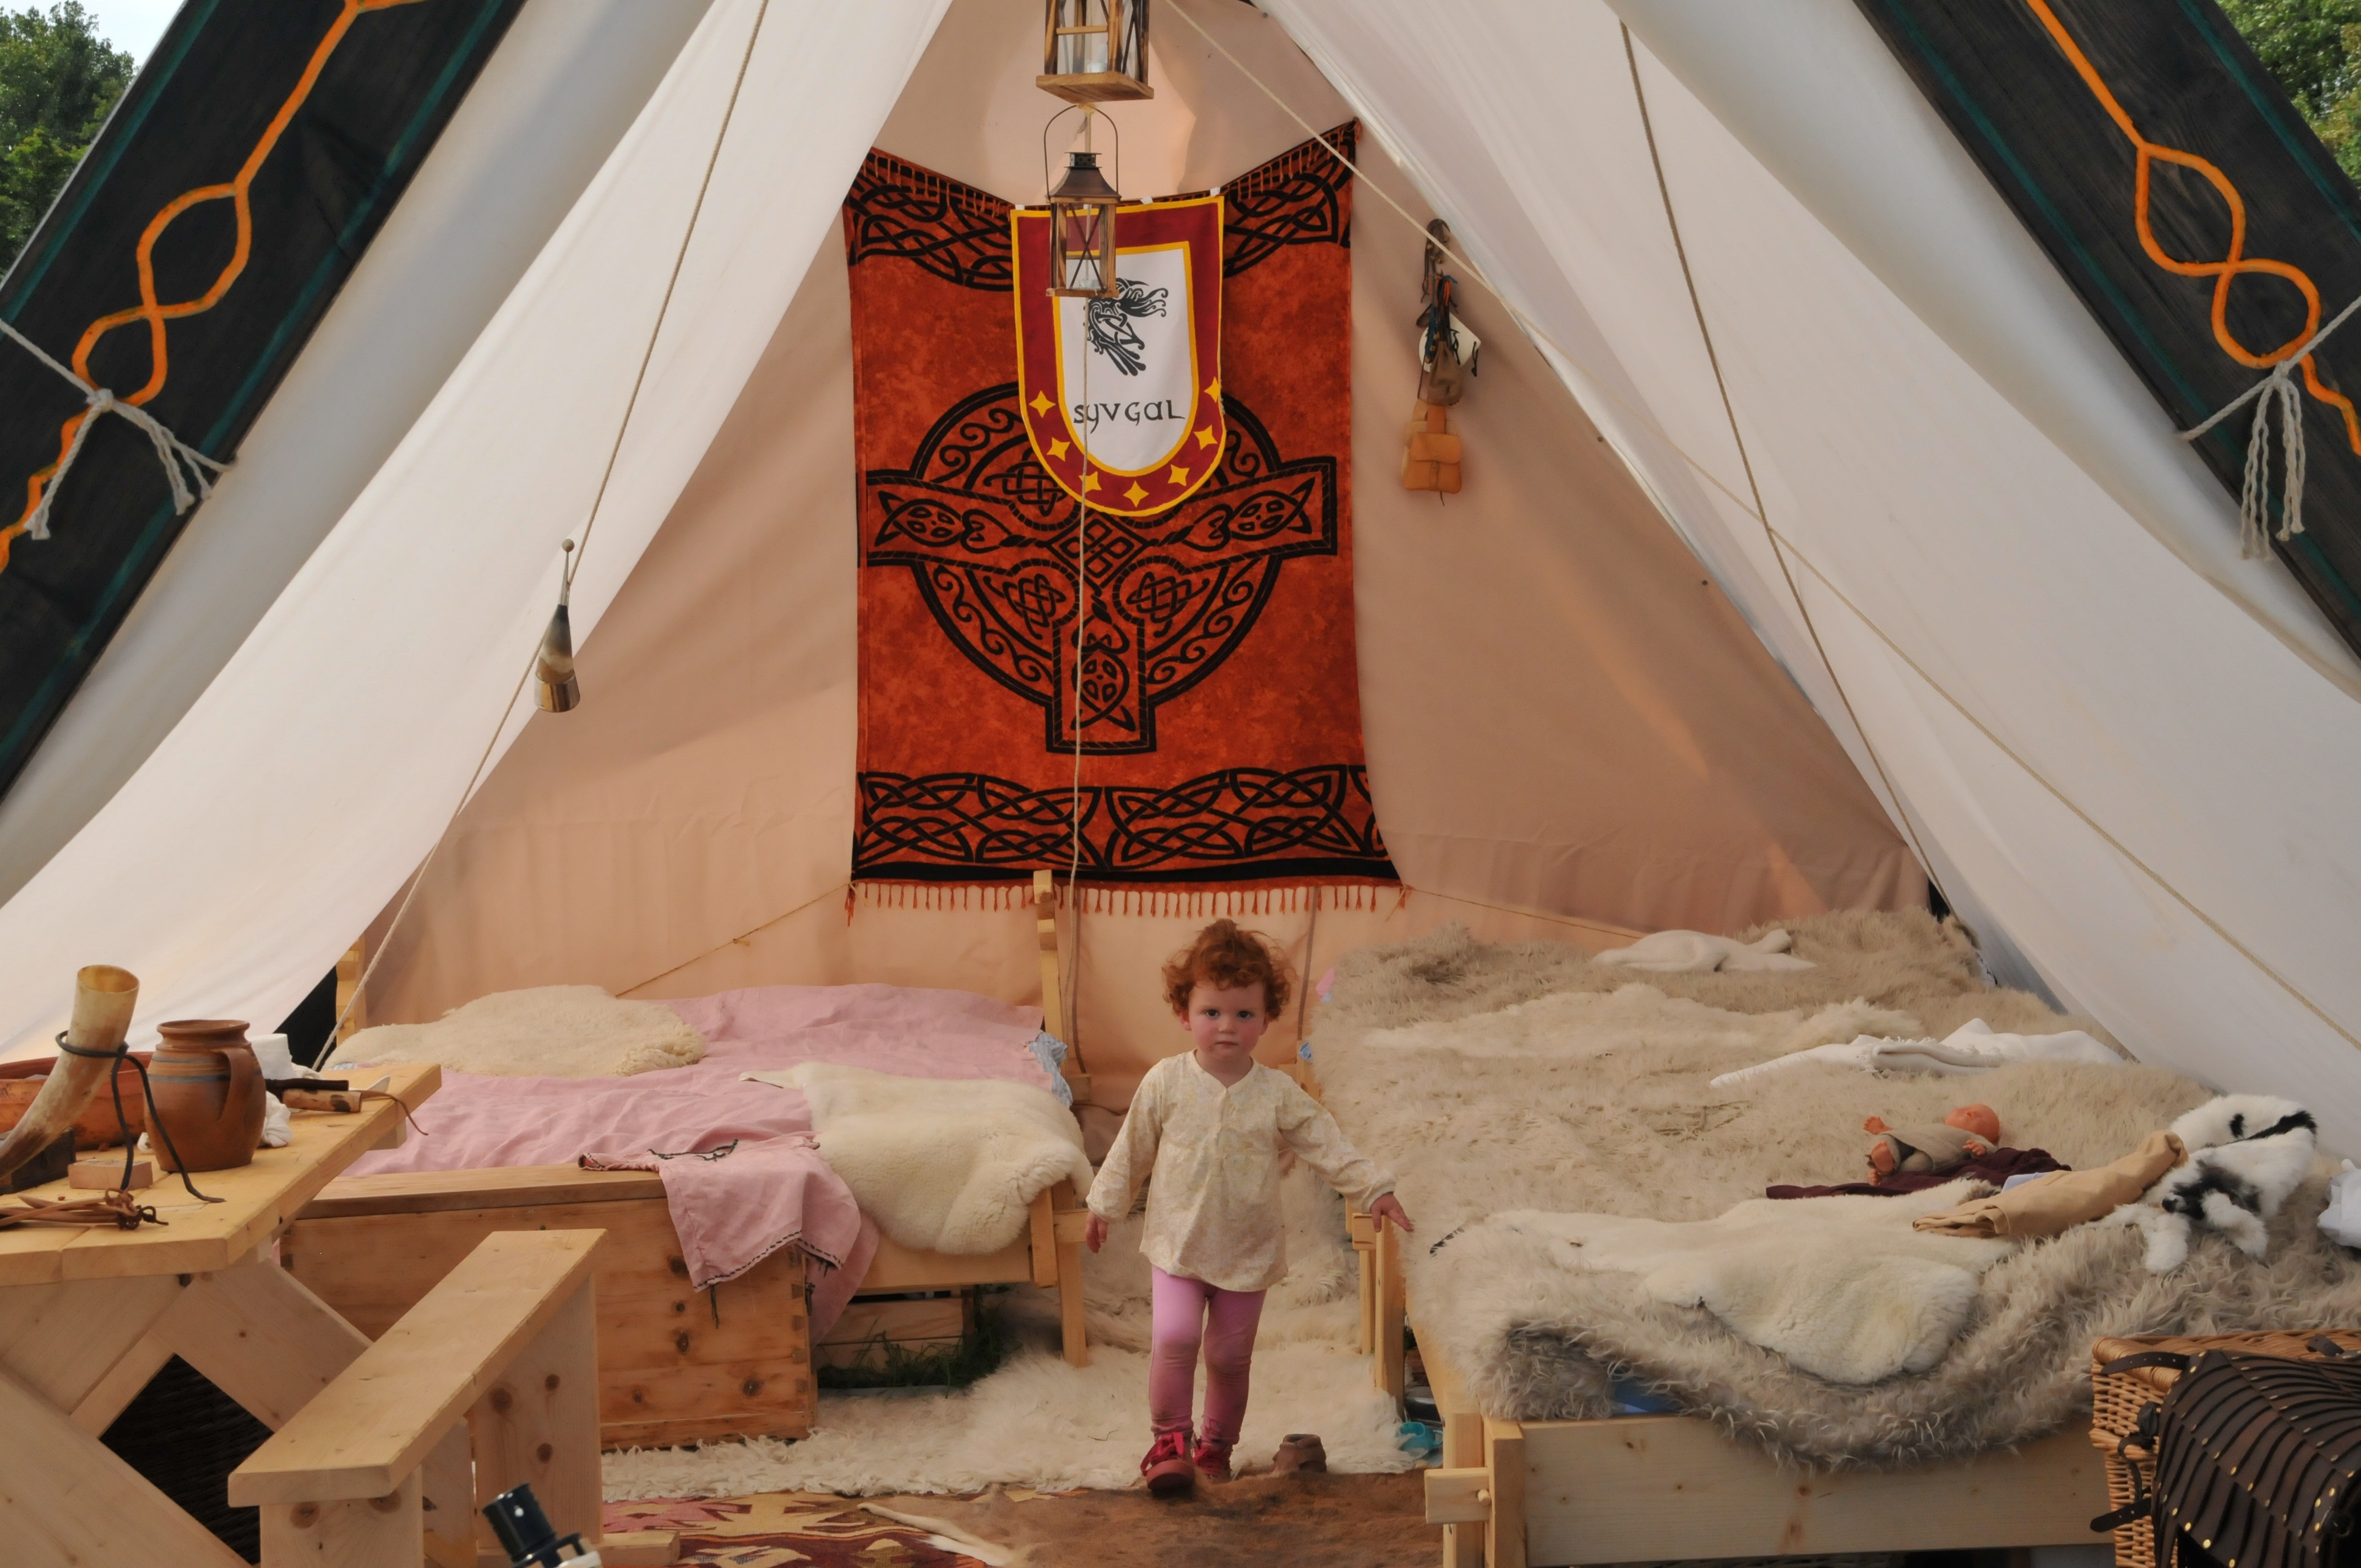
child, tent, art, temple, tradition, medieval market